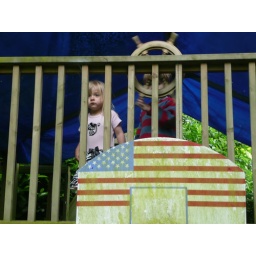
Lucy and a little boy in the play house